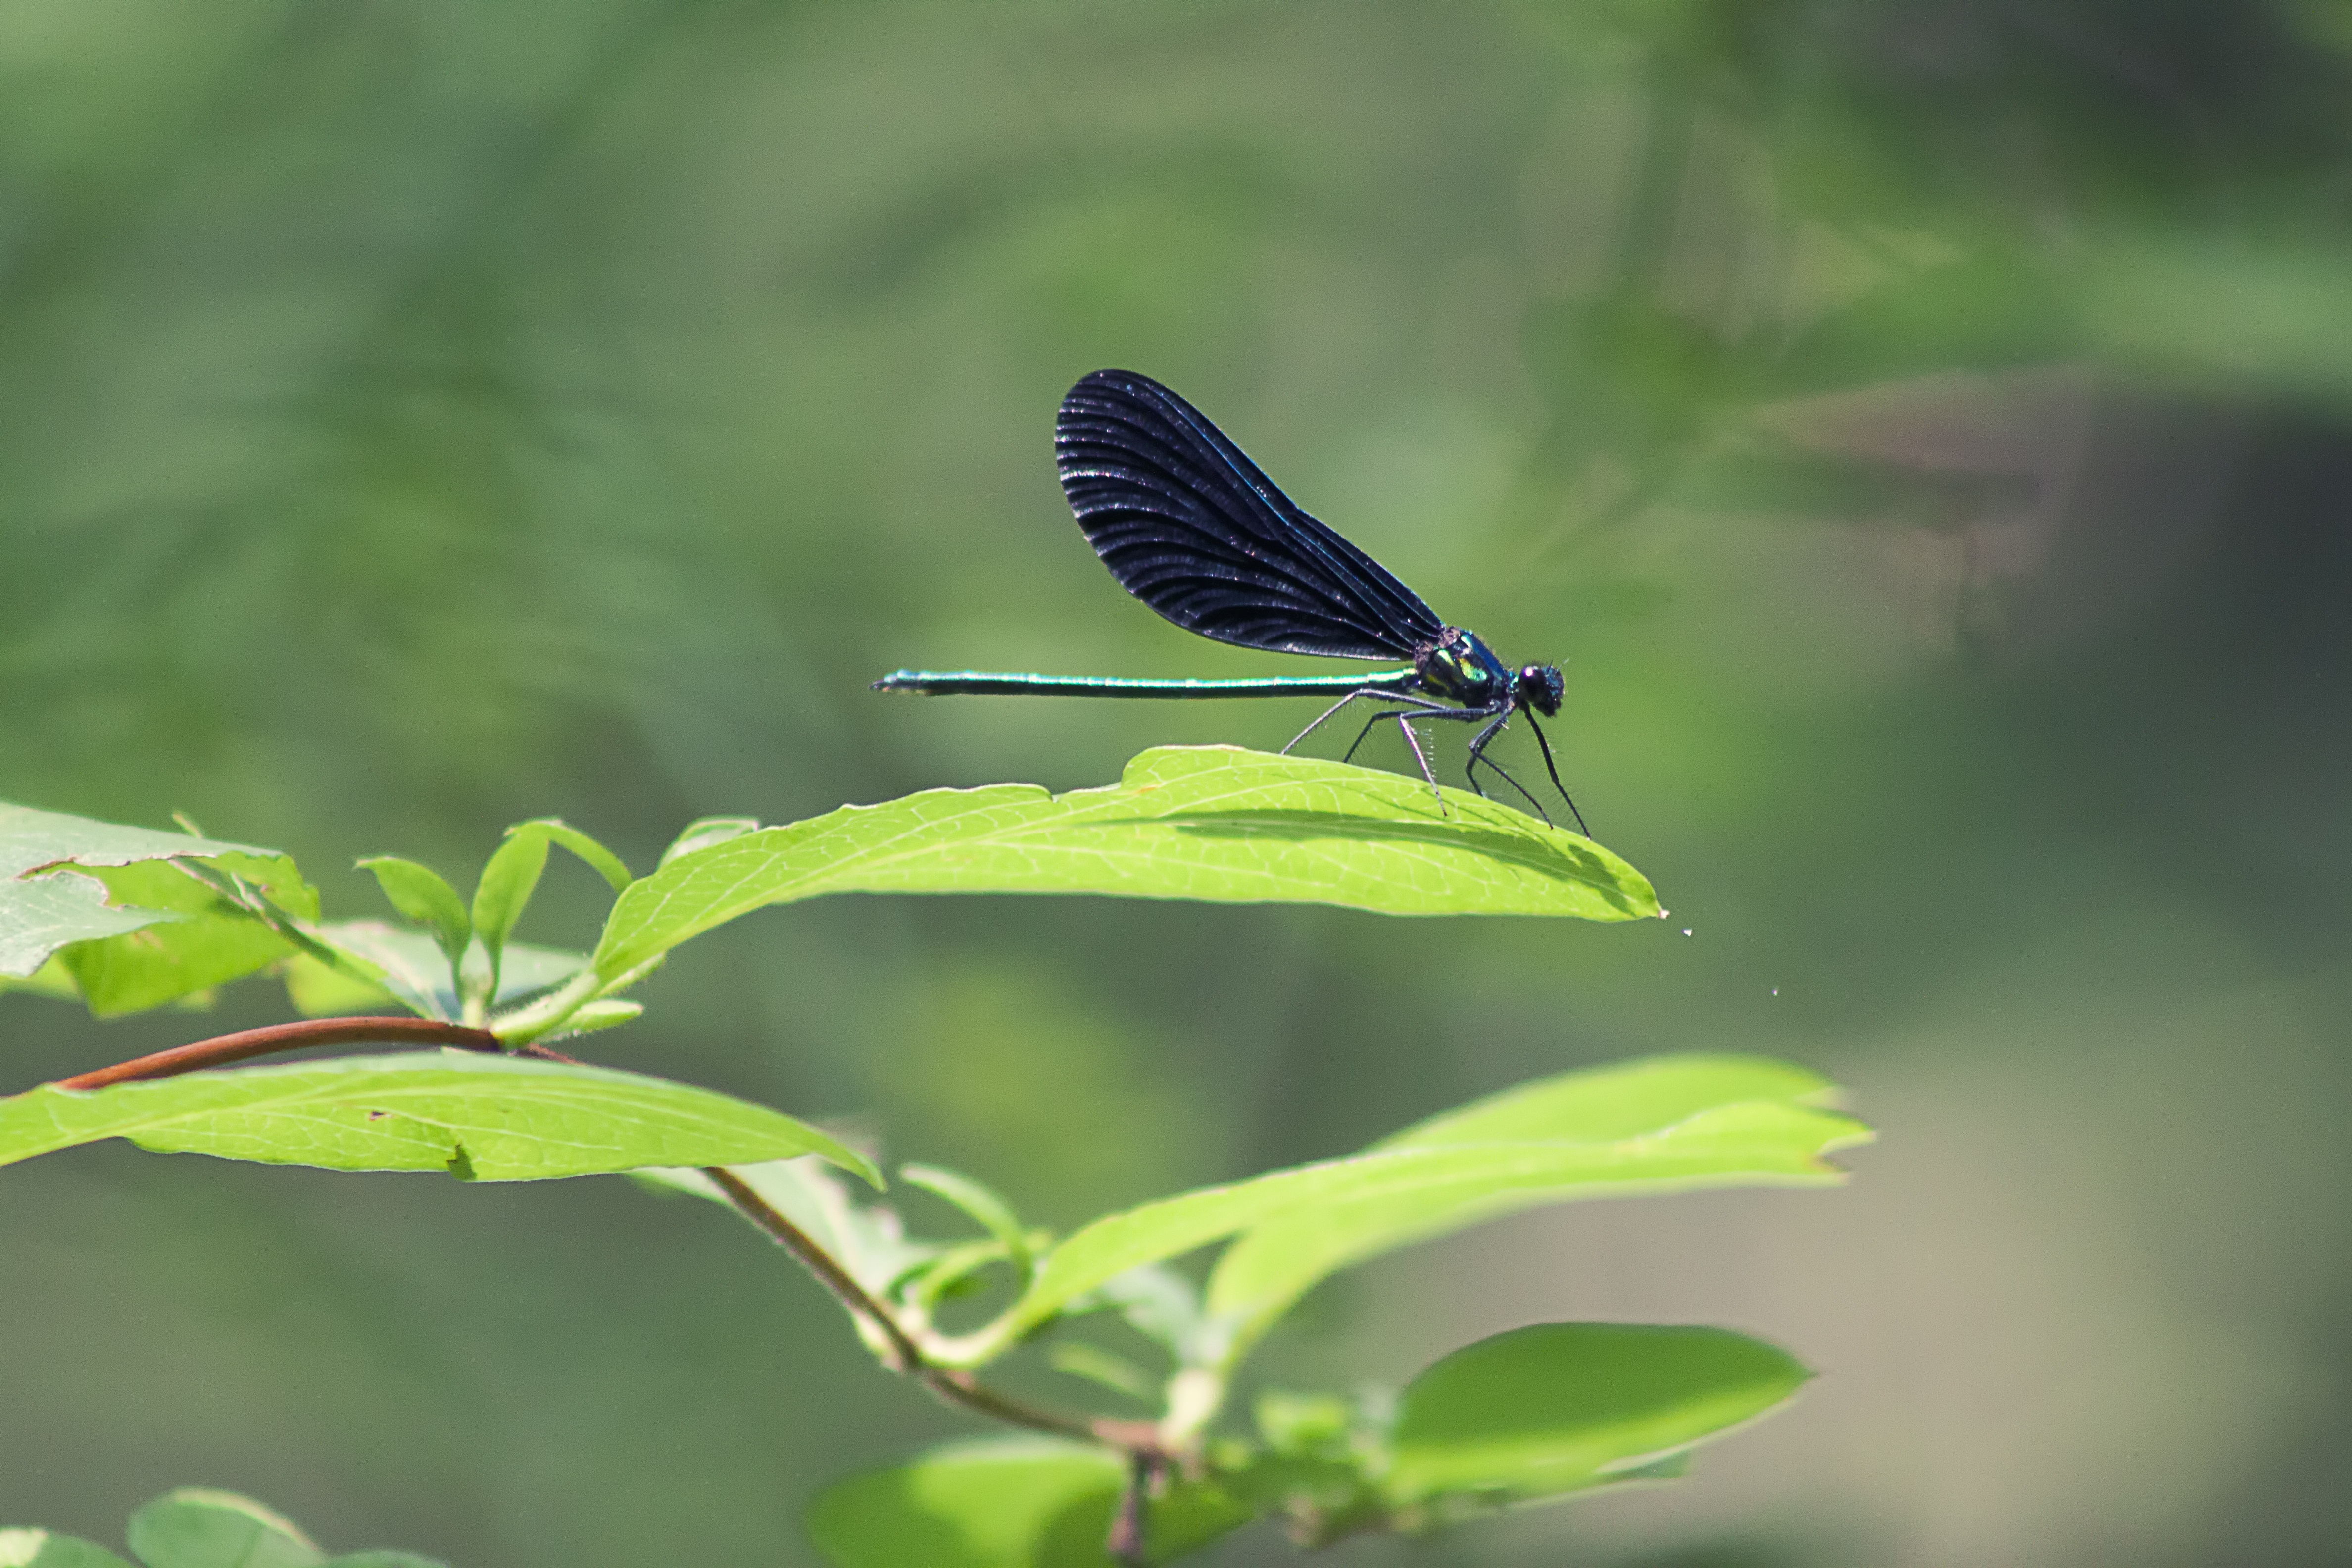
nature, branch, bird, wing, leaf, flower, fly, wildlife, green, insect, macro, bug, butterfly, closeup, fauna, invertebrate, dragonfly, macro photography, pollinator, perching bird, moths and butterflies, lycaenid